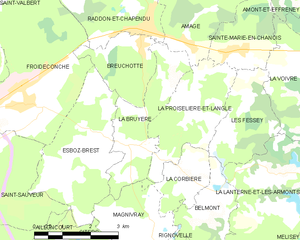
Carte des communes françaises